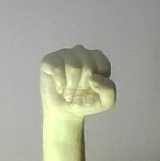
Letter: saad